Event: Ecuador Earthquake
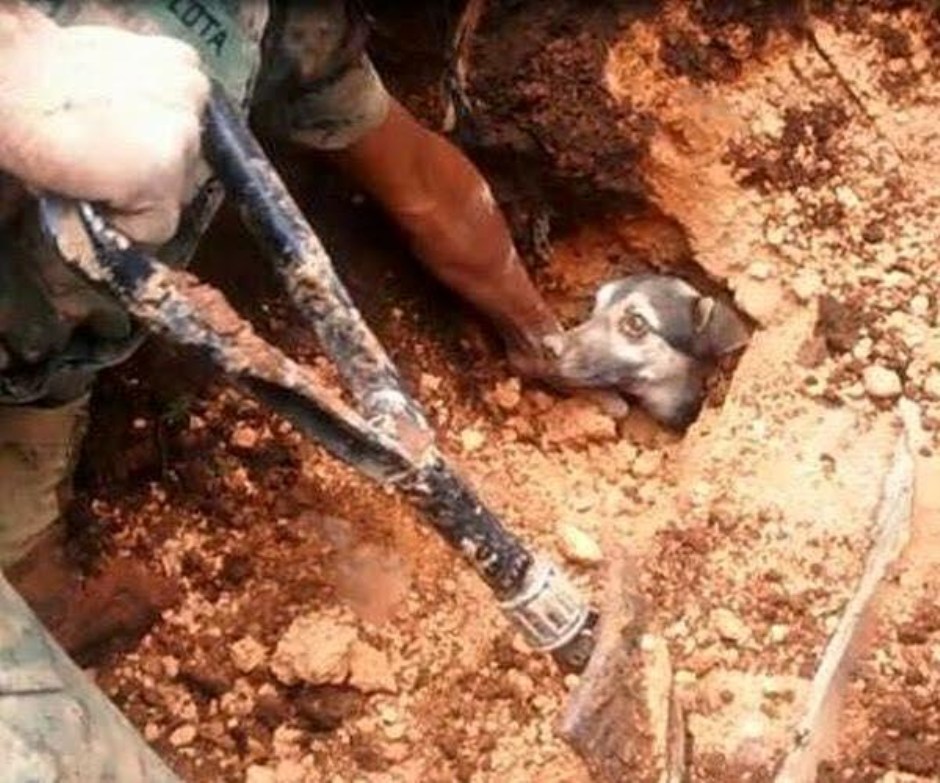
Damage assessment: damage